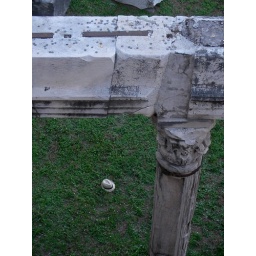
Pennies tossed onto a narrow ledge on the remains of a building in the Foro Romano. Someone's hat missed